Lech-Lecha

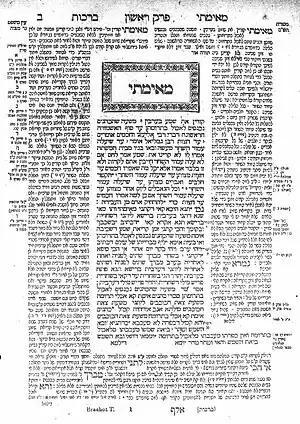
Talmud

The "Amidah" prayer draws on God's words in Genesis 15:1, "Fear not, Abram, I am a shield to you," to refer to God as "Shield of Abraham."